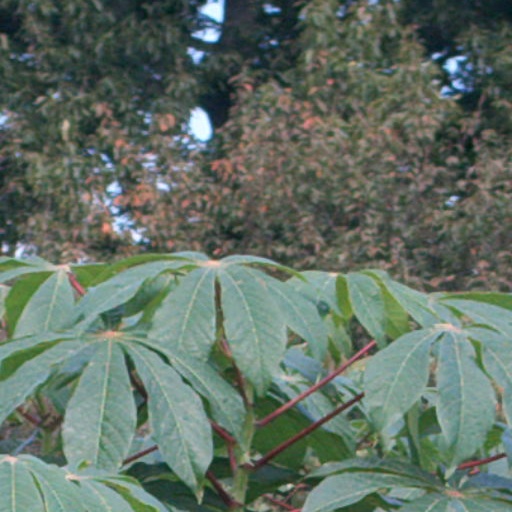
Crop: cassava